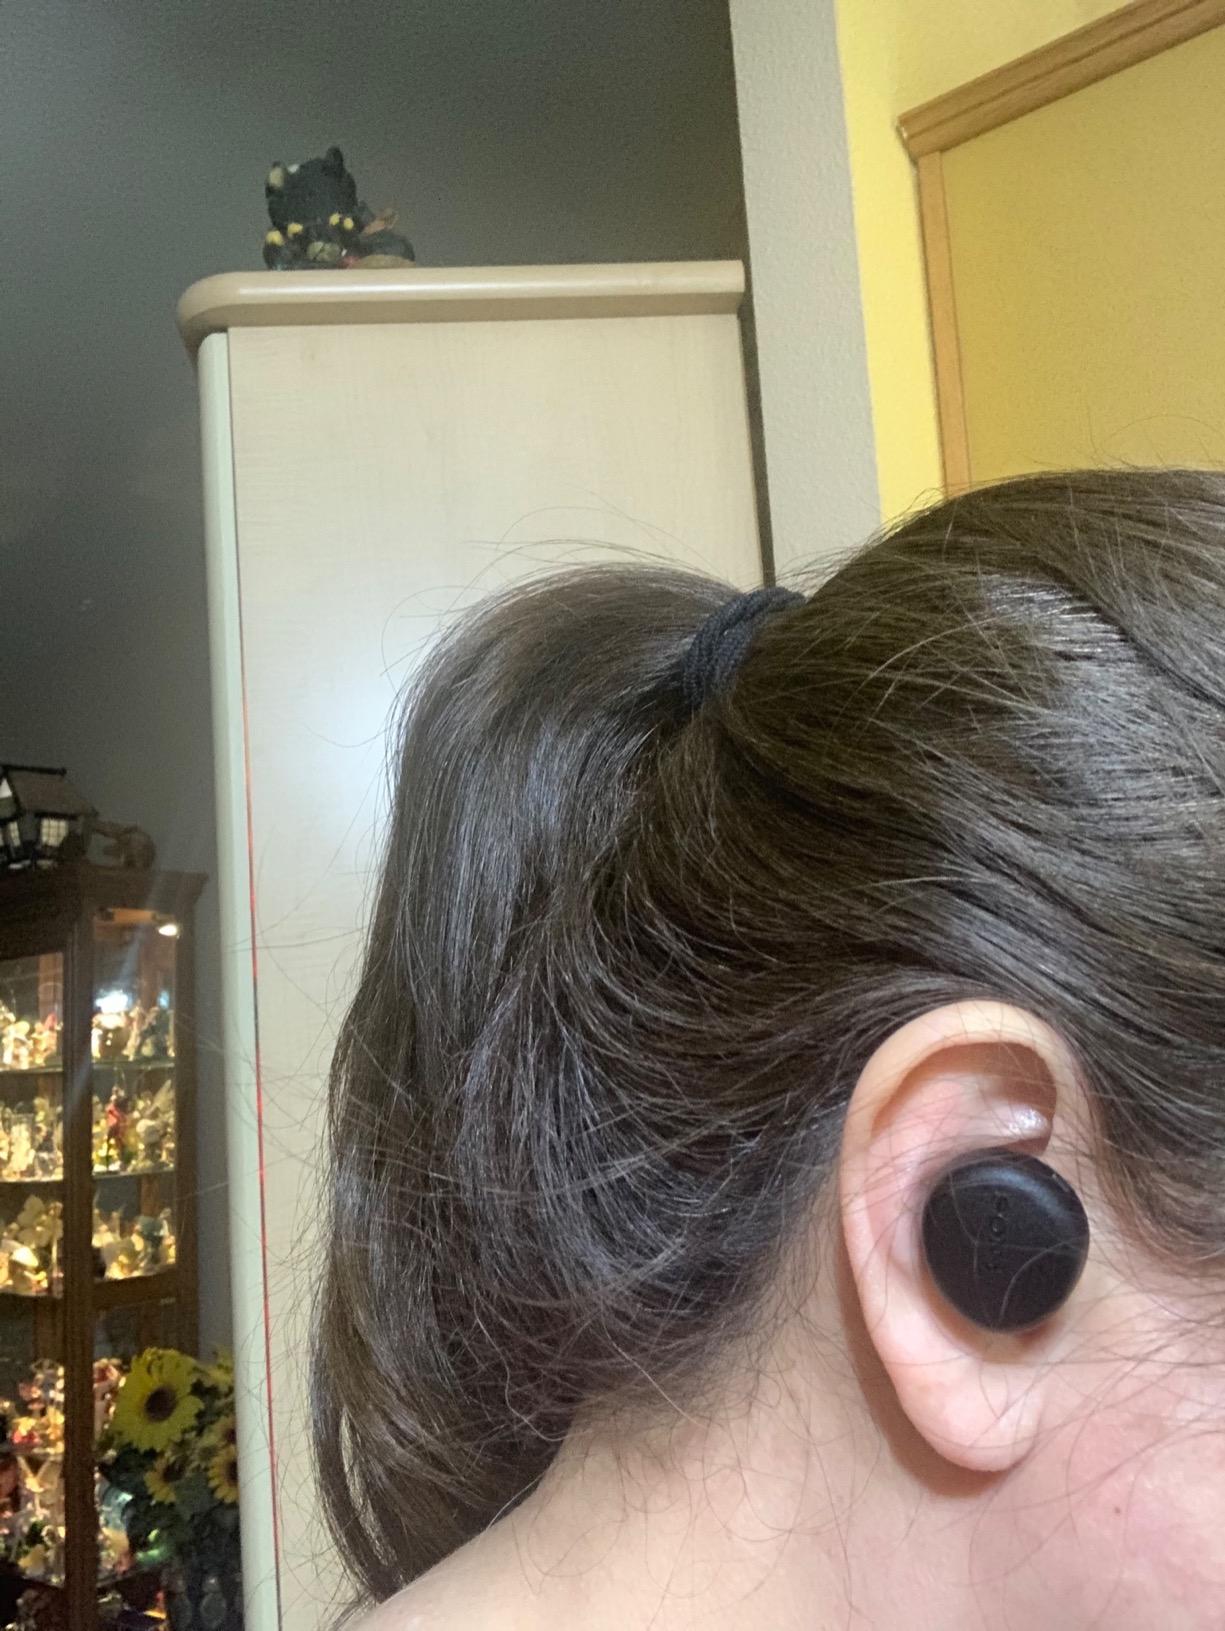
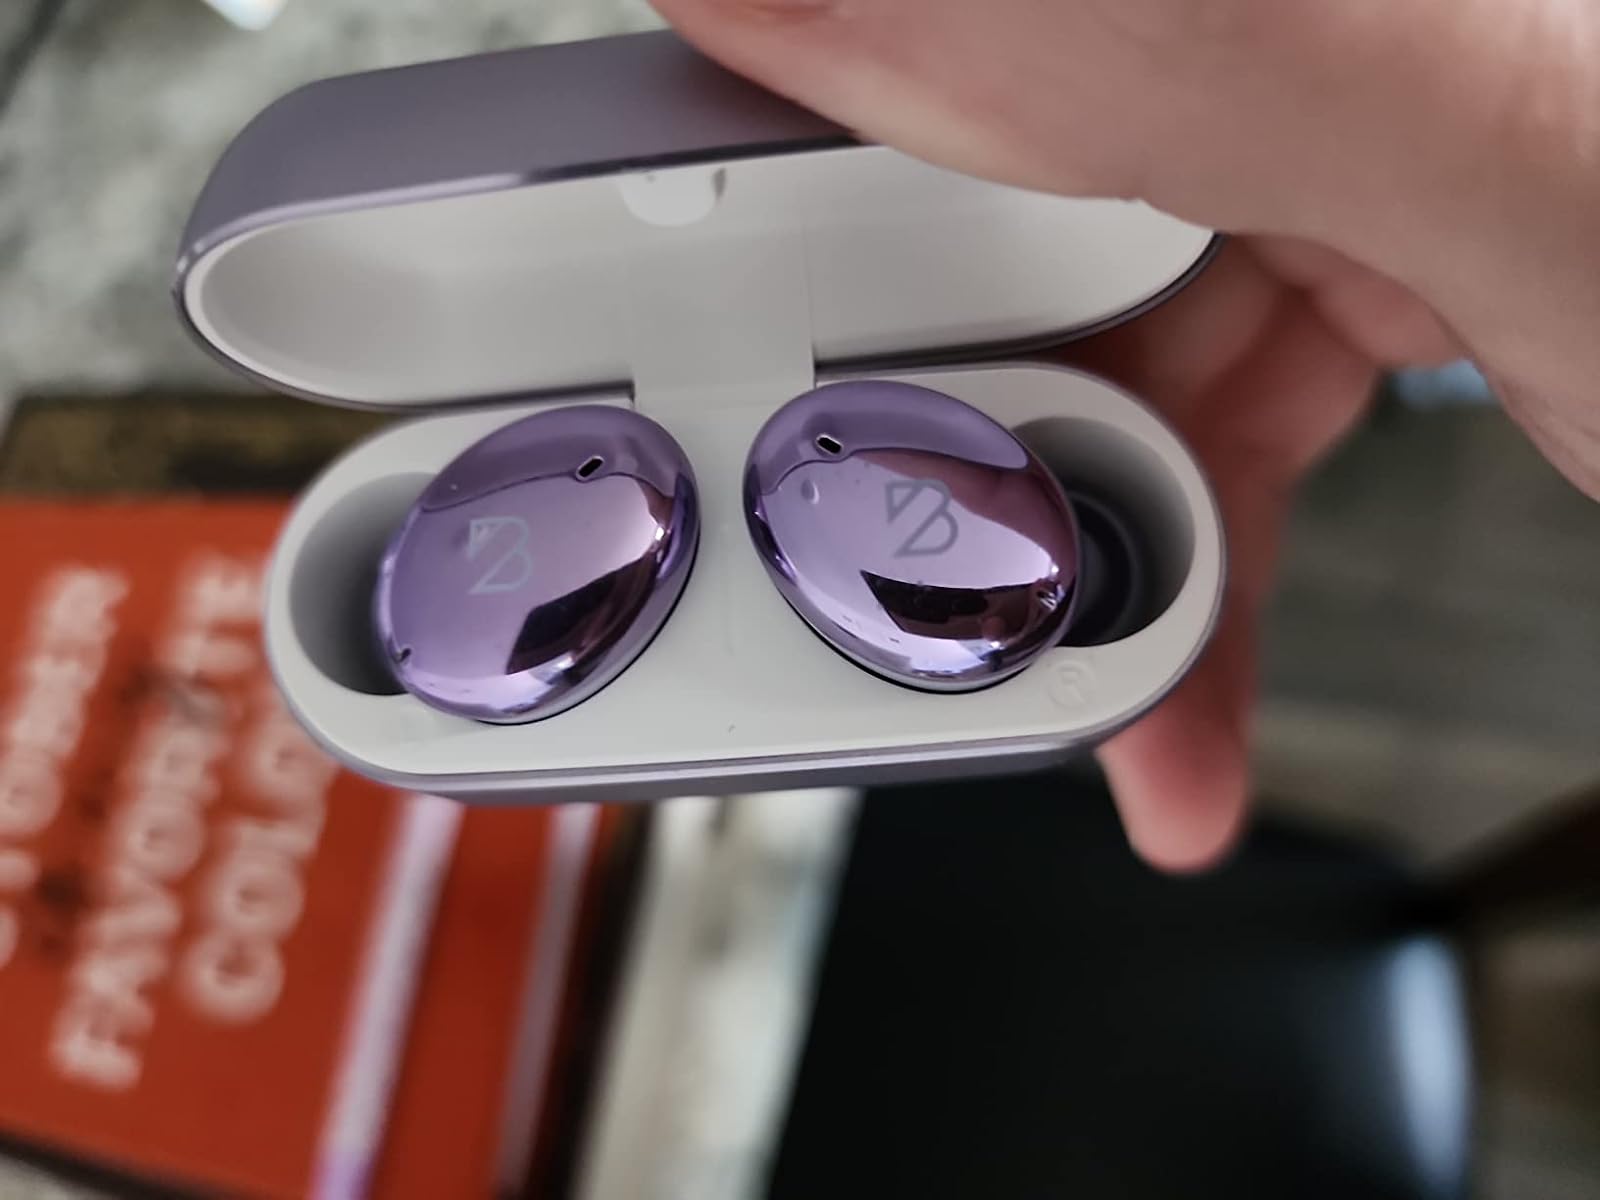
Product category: earbuds
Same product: no